Roz McCall

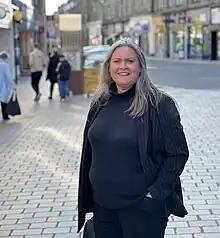
McCall in Kirkcaldy

Rosalind McCall (née Stockton; born 27 June 1969) is a Scottish politician. She is a member of the Scottish Conservative and Unionist Party, and a Member of the Scottish Parliament (MSP) for the Mid Scotland and Fife region.